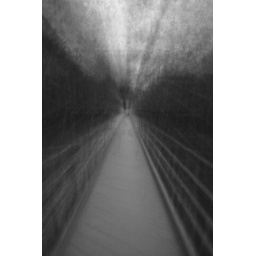
spruce street suspension bridge in 100 paces